Samakh, Tiberias

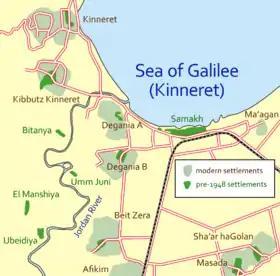
Samakh region in historical perspective.

During the British Mandate era Samakh grew in importance, because of its railway station at the border of Palestine to Syria. The railway station was on the way between Haifa and Damascus. Through the increased prices for transporting the Goods fabricated in Damascus to Beirut, Haifa became the preferred export destination of Damascene merchants. From there the products could be shipped all over the world. In Samakh those products got checked and the customs raised while the passports got controlled in the pass office of the railway line. Many merchants were coming together in Samakh and that is why in 1923 a restaurant was opened there.